Johnny Gruelle

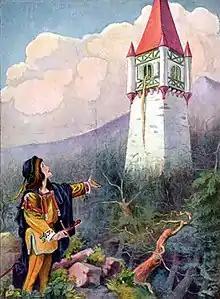
Rapunzel, from an edition of "Grimm's Fairy Tales", illustrated by Johnny Gruelle

In the early years of his career Gruelle created political cartoons and single-frame sports comics that appeared in Indianapolis newspapers such as the "Indianapolis Star" and the "Indianapolis Daily Sentinel". In 1903 he became assistant illustrator for the "Star". Within a few months his political cartoons of a top-hatted crow began to appear on the front page of the "Star" with witty comments for the day. Gruelle's crow figure also became the "Star"'s weather bird and continued to appear on the newspaper's front page even after Gruelle's death in 1938. (The bird was initially named "Jim Crow," but it was renamed "Joe Crow" in the 1950s.)